Northside Festival

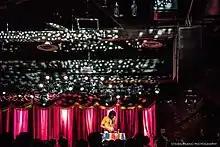
A scene from the 2018 Northside Festival

The Northside Festival was an annual week-long summer showcase celebrating emerging "music, innovation and art" in Brooklyn, New York, United States. The festival was held at venues across the neighborhoods of Williamsburg, Greenpoint and Bushwick and was organized by Northside Media Group, the publishers of "The L Magazine", "Brooklyn Magazine", Playwright's Horizon and BAMbill.